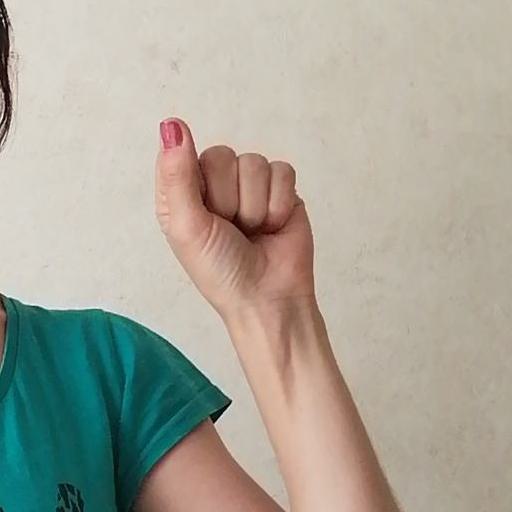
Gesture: fist